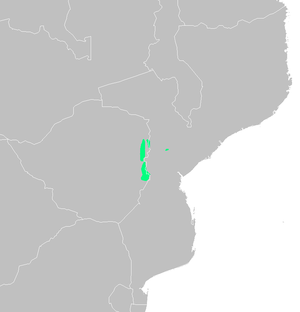
Le plateau de Manica est un relief montagneux situé à la frontière entre le Zimbabwe et le Mozambique. Le plateau s'étend du nord au sud sur environ 300 km à travers la province zimbabwéenne du Manicaland et la province de Manica au Mozambique.